Sesto Fiorentino

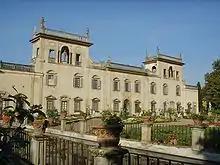
Villa Guicciardini Corsi Salviati in Sesto Fiorentino.

The oldest known human settlement in the area dates from the Mesolithic (c. 9,000 years ago). The Etruscan presence is known from the 7th century BC, but the town proper was created by the Romans as "Sextus ab urbe lapis" ("Sixth mile from the Town Milestone"). The first churches were built in the early Middle Ages, among which the most important became the Pieve of San Martino. Sesto Fiorentino was subject to the Archbishop of Florence. Later it was under the Florentine Republic, which dried the plain and boosted the area's economy starting from the Renaissance age.